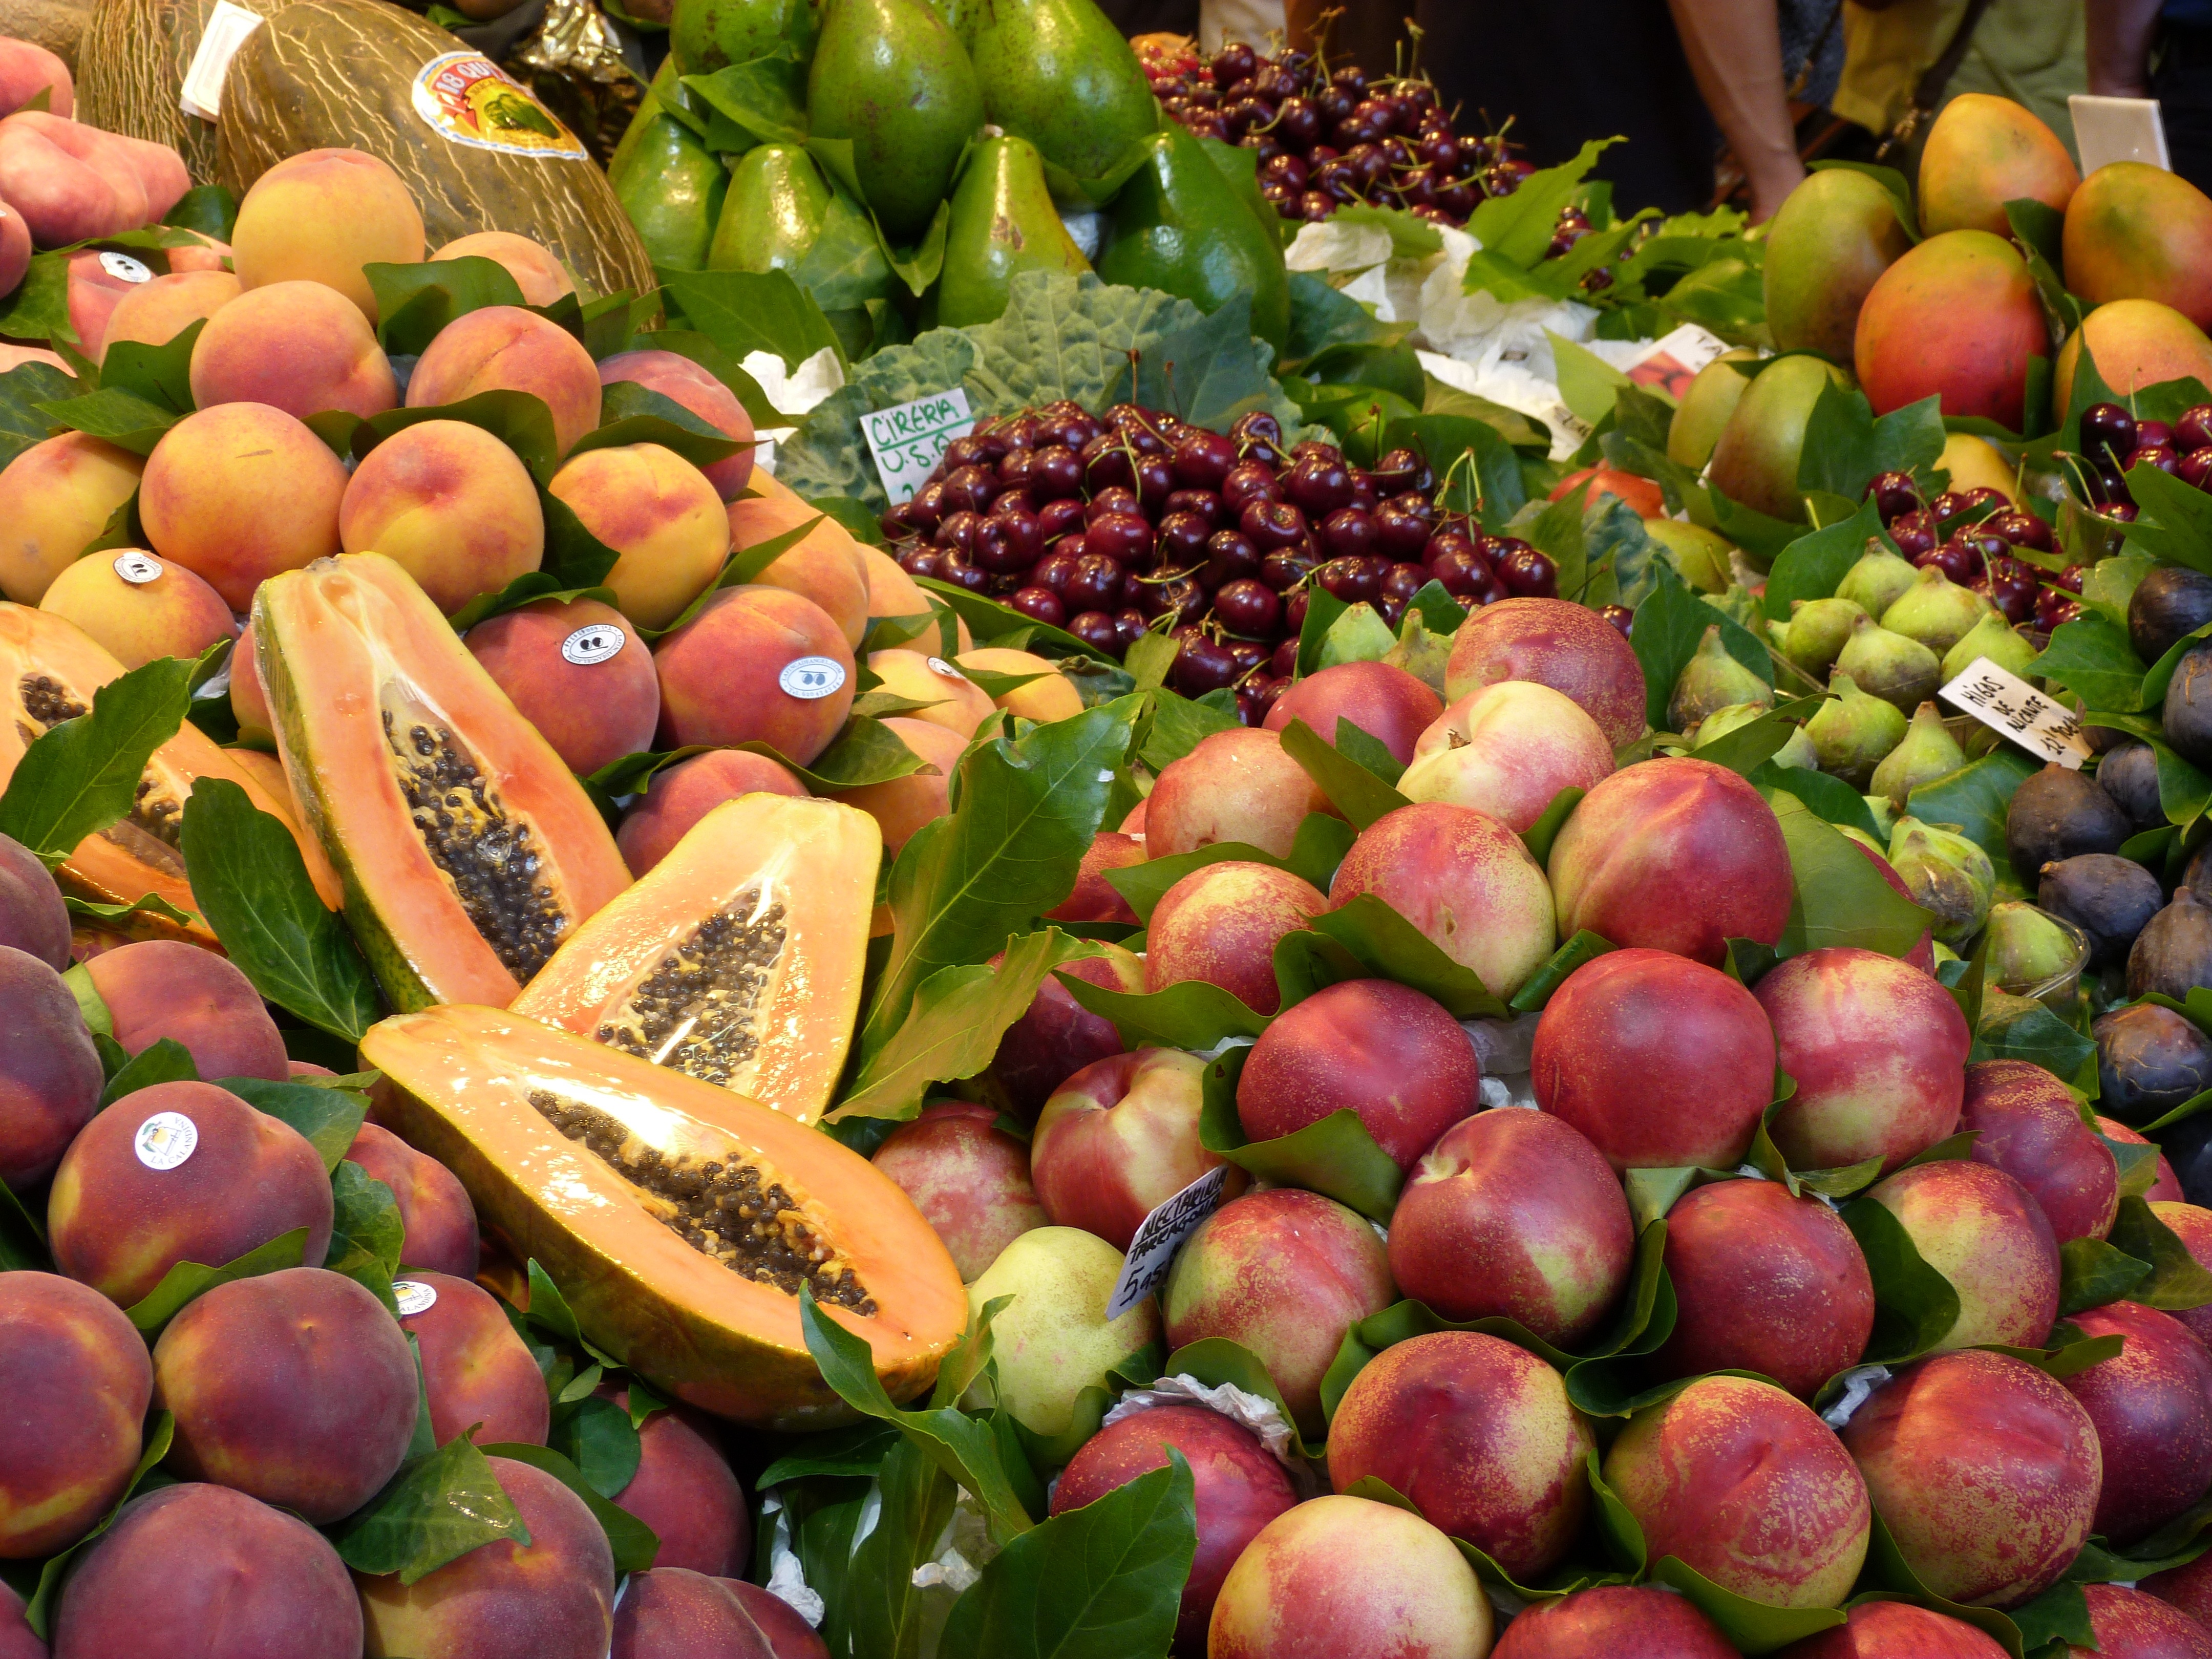
apple, plant, fruit, food, produce, market, spread, flowering plant, local food, land plant